Fort Louis (Pondicherry)

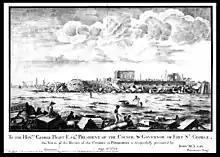
Ruins of the citadel, c. 1762

Fort Louis in present day Puducherry was constructed around the year 1709. It was built on the French plan, which was established by Vauban at Tournai in the French-speaking Belgium. The fort was designed by an engineer, de Nyon, and had a pentagonal shape. It boasted five bastions and a couple of gates and had underground chambers to store arms, ammunitions and other commodities.